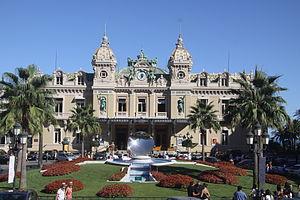
Le casino de Monte-Carlo Español: El casino de Monte-Carlo Русский: Монако, Франция. Казино в Монте-Карло
Le casino de Monte-Carlo est un prestigieux casino de style Belle Époque situé à Monaco, dans le quartier de Monte-Carlo, sur la Côte d'Azur. L'actuel bâtiment a été conçu en 1879 par Charles Garnier. Il fait suite au premier casino qui fut inauguré sur ce site en 1863 par le prince Charles III de Monaco et par François Blanc, fondateur de la Société des bains de mer de Monaco. Aujourd'hui, la Société des Bains de Mer, devenue Groupe Monte-Carlo SBM est toujours propriétaire et exploitant du casino de Monte-Carlo.